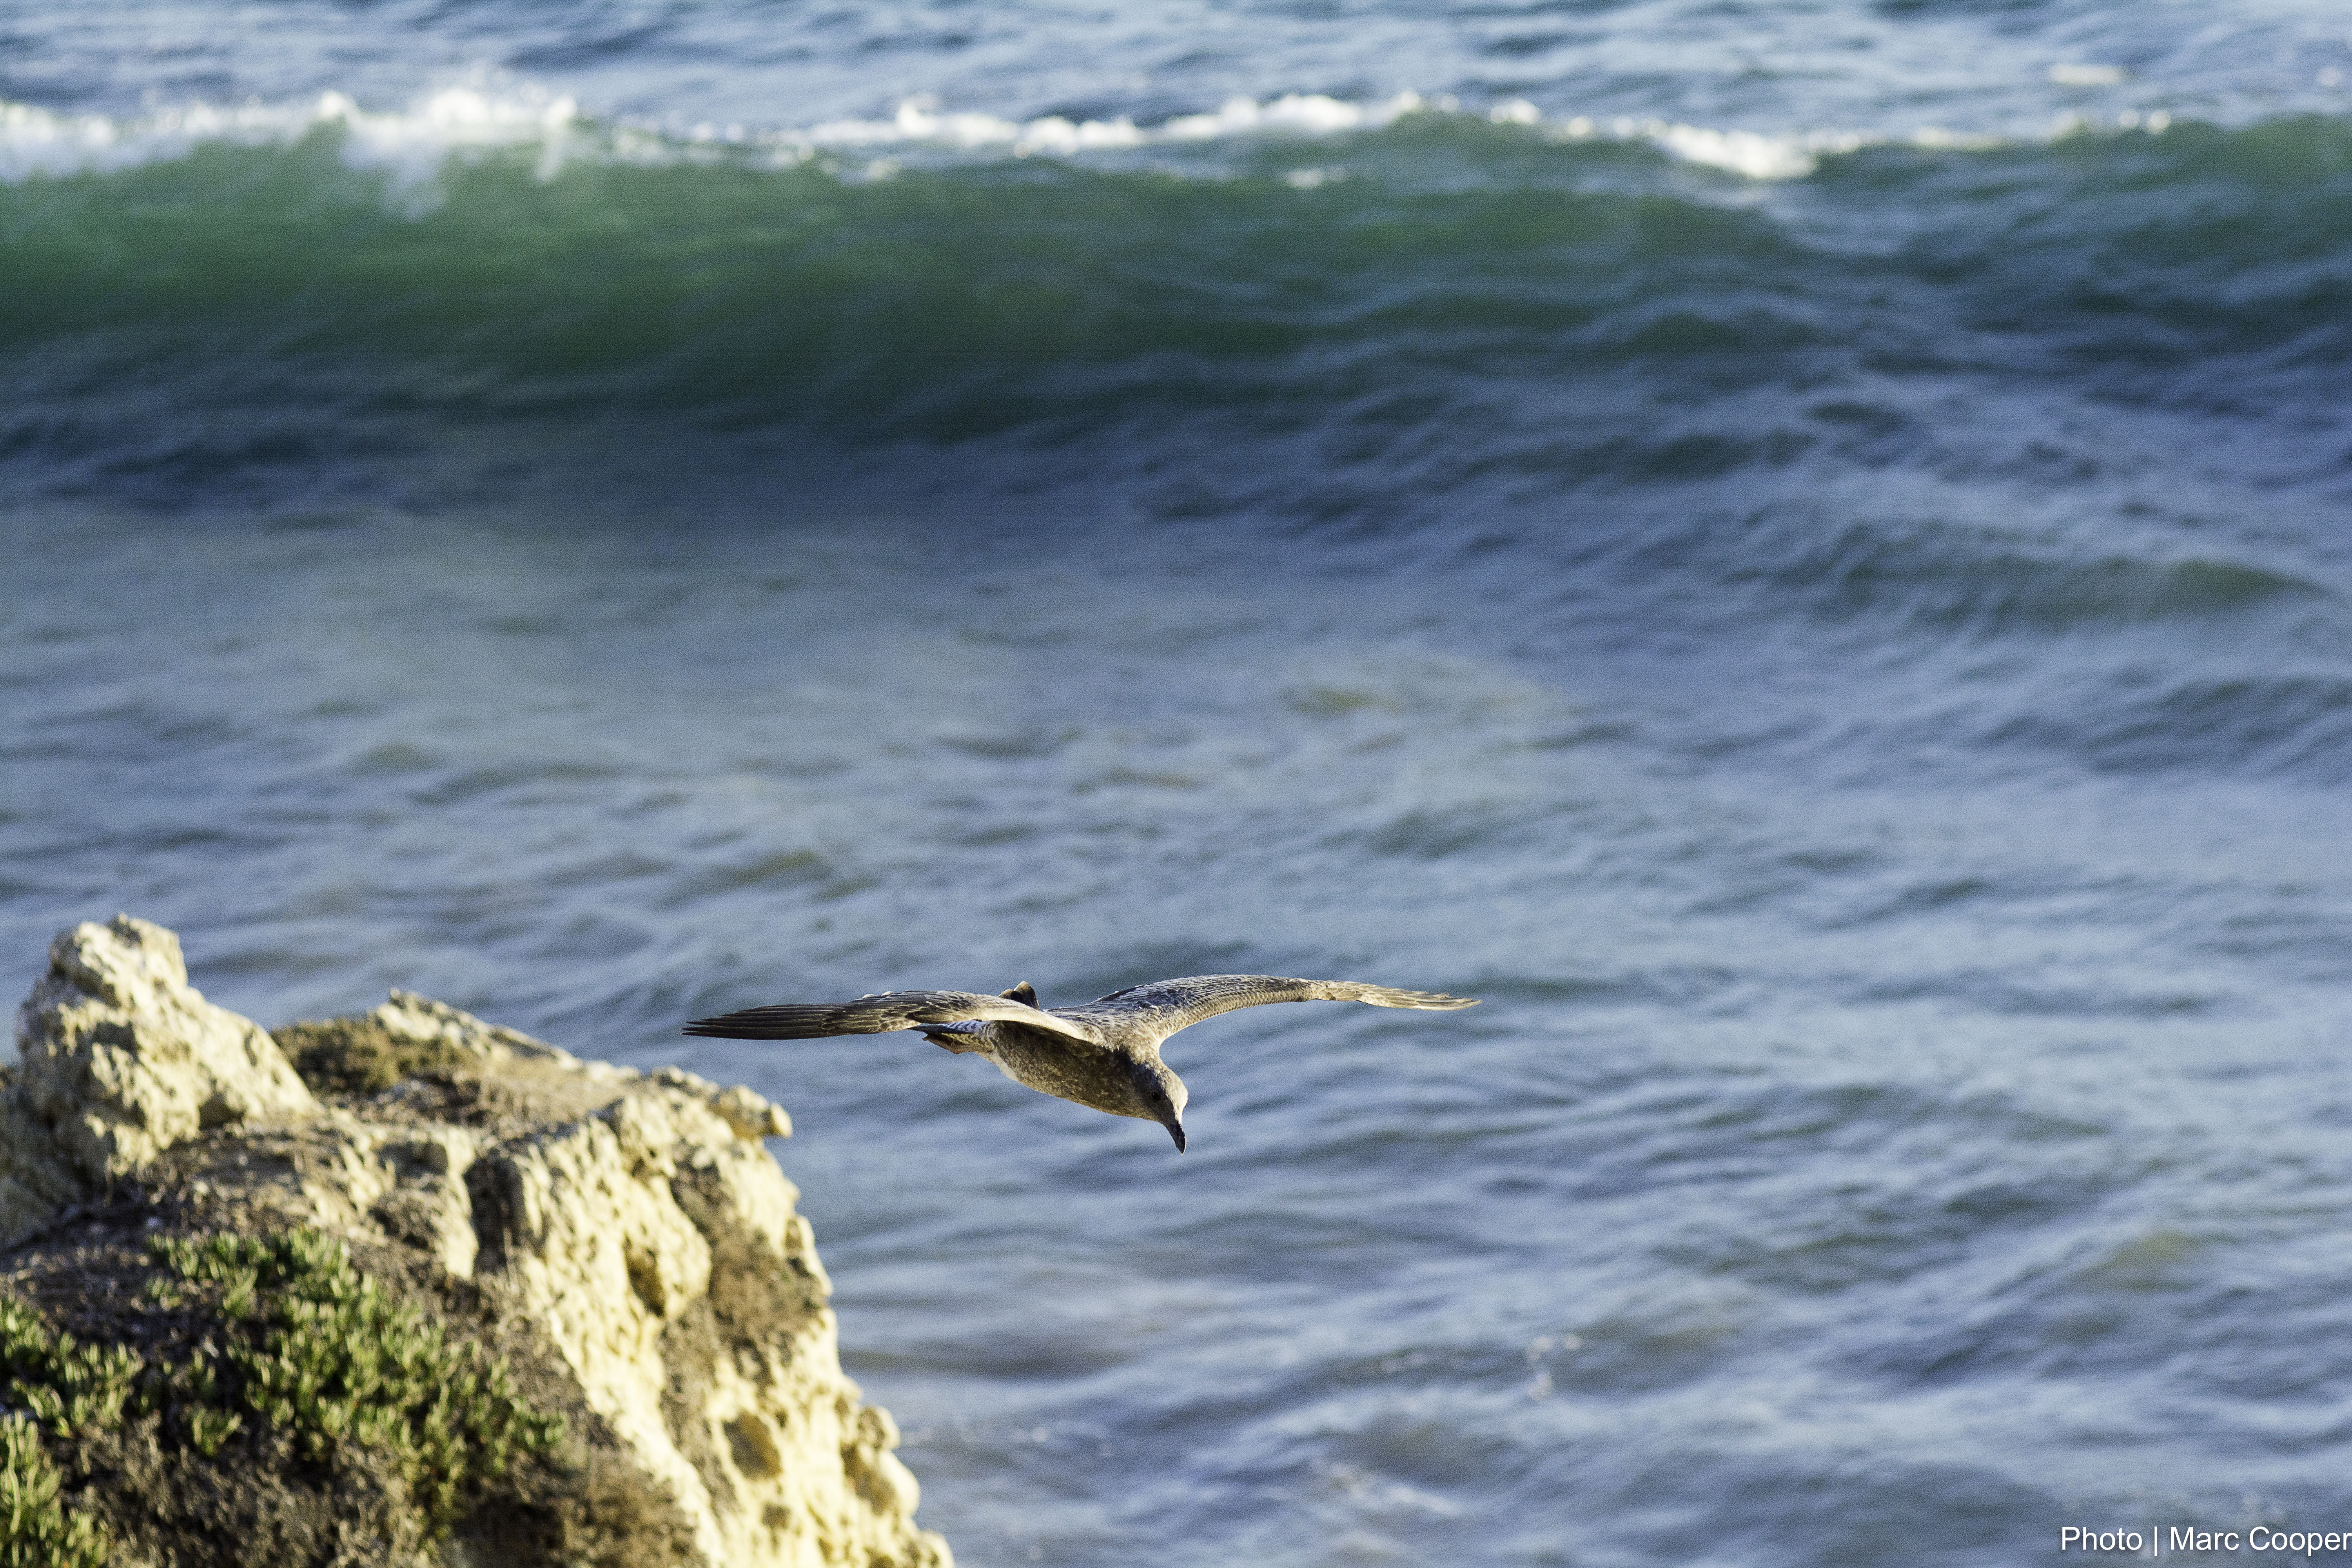
beach, sea, coast, ocean, bird, shore, wave, seabird, gull, birds, gulls, cool image, seagulls, vertebrate, oceanbirds, rockybeaches, i, cape, charadriiformes, wind wave